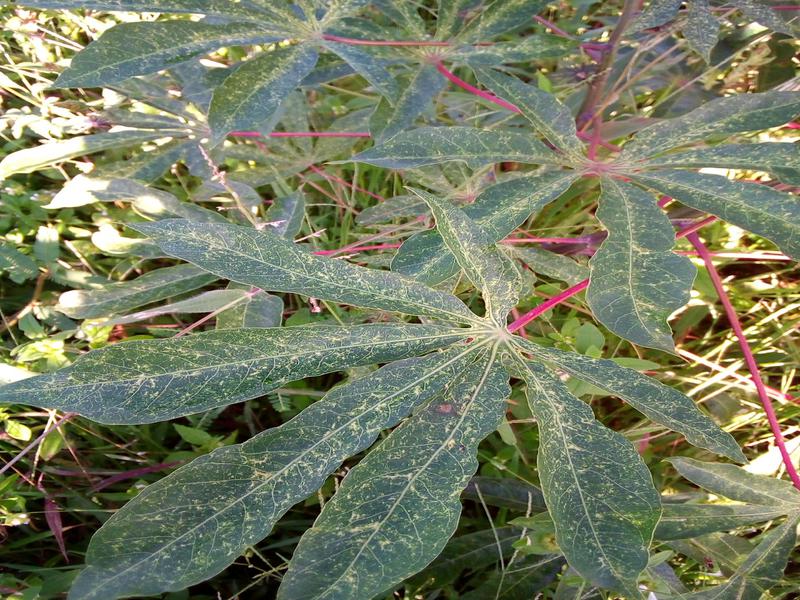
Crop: cassava
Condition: green_mottle